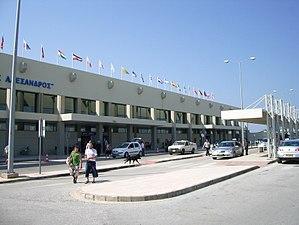
L'aéroport international Alexandre le Grand de Kavala est un aéroport international de Grèce qui dessert la municipalité de Kavala, dans le dème de Nestos.